The Organ (film)

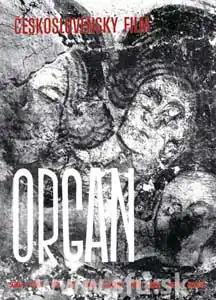

The Organ is a 1965 Slovak film by Štefan Uher made at Filmové Studio Bratislava. The cast features Frantisek Bubik, Alexandr Brezina, and Kamil Marek. The plot concerns a young Polish deserter and a conservative Slovak priest sheltering from fascists.